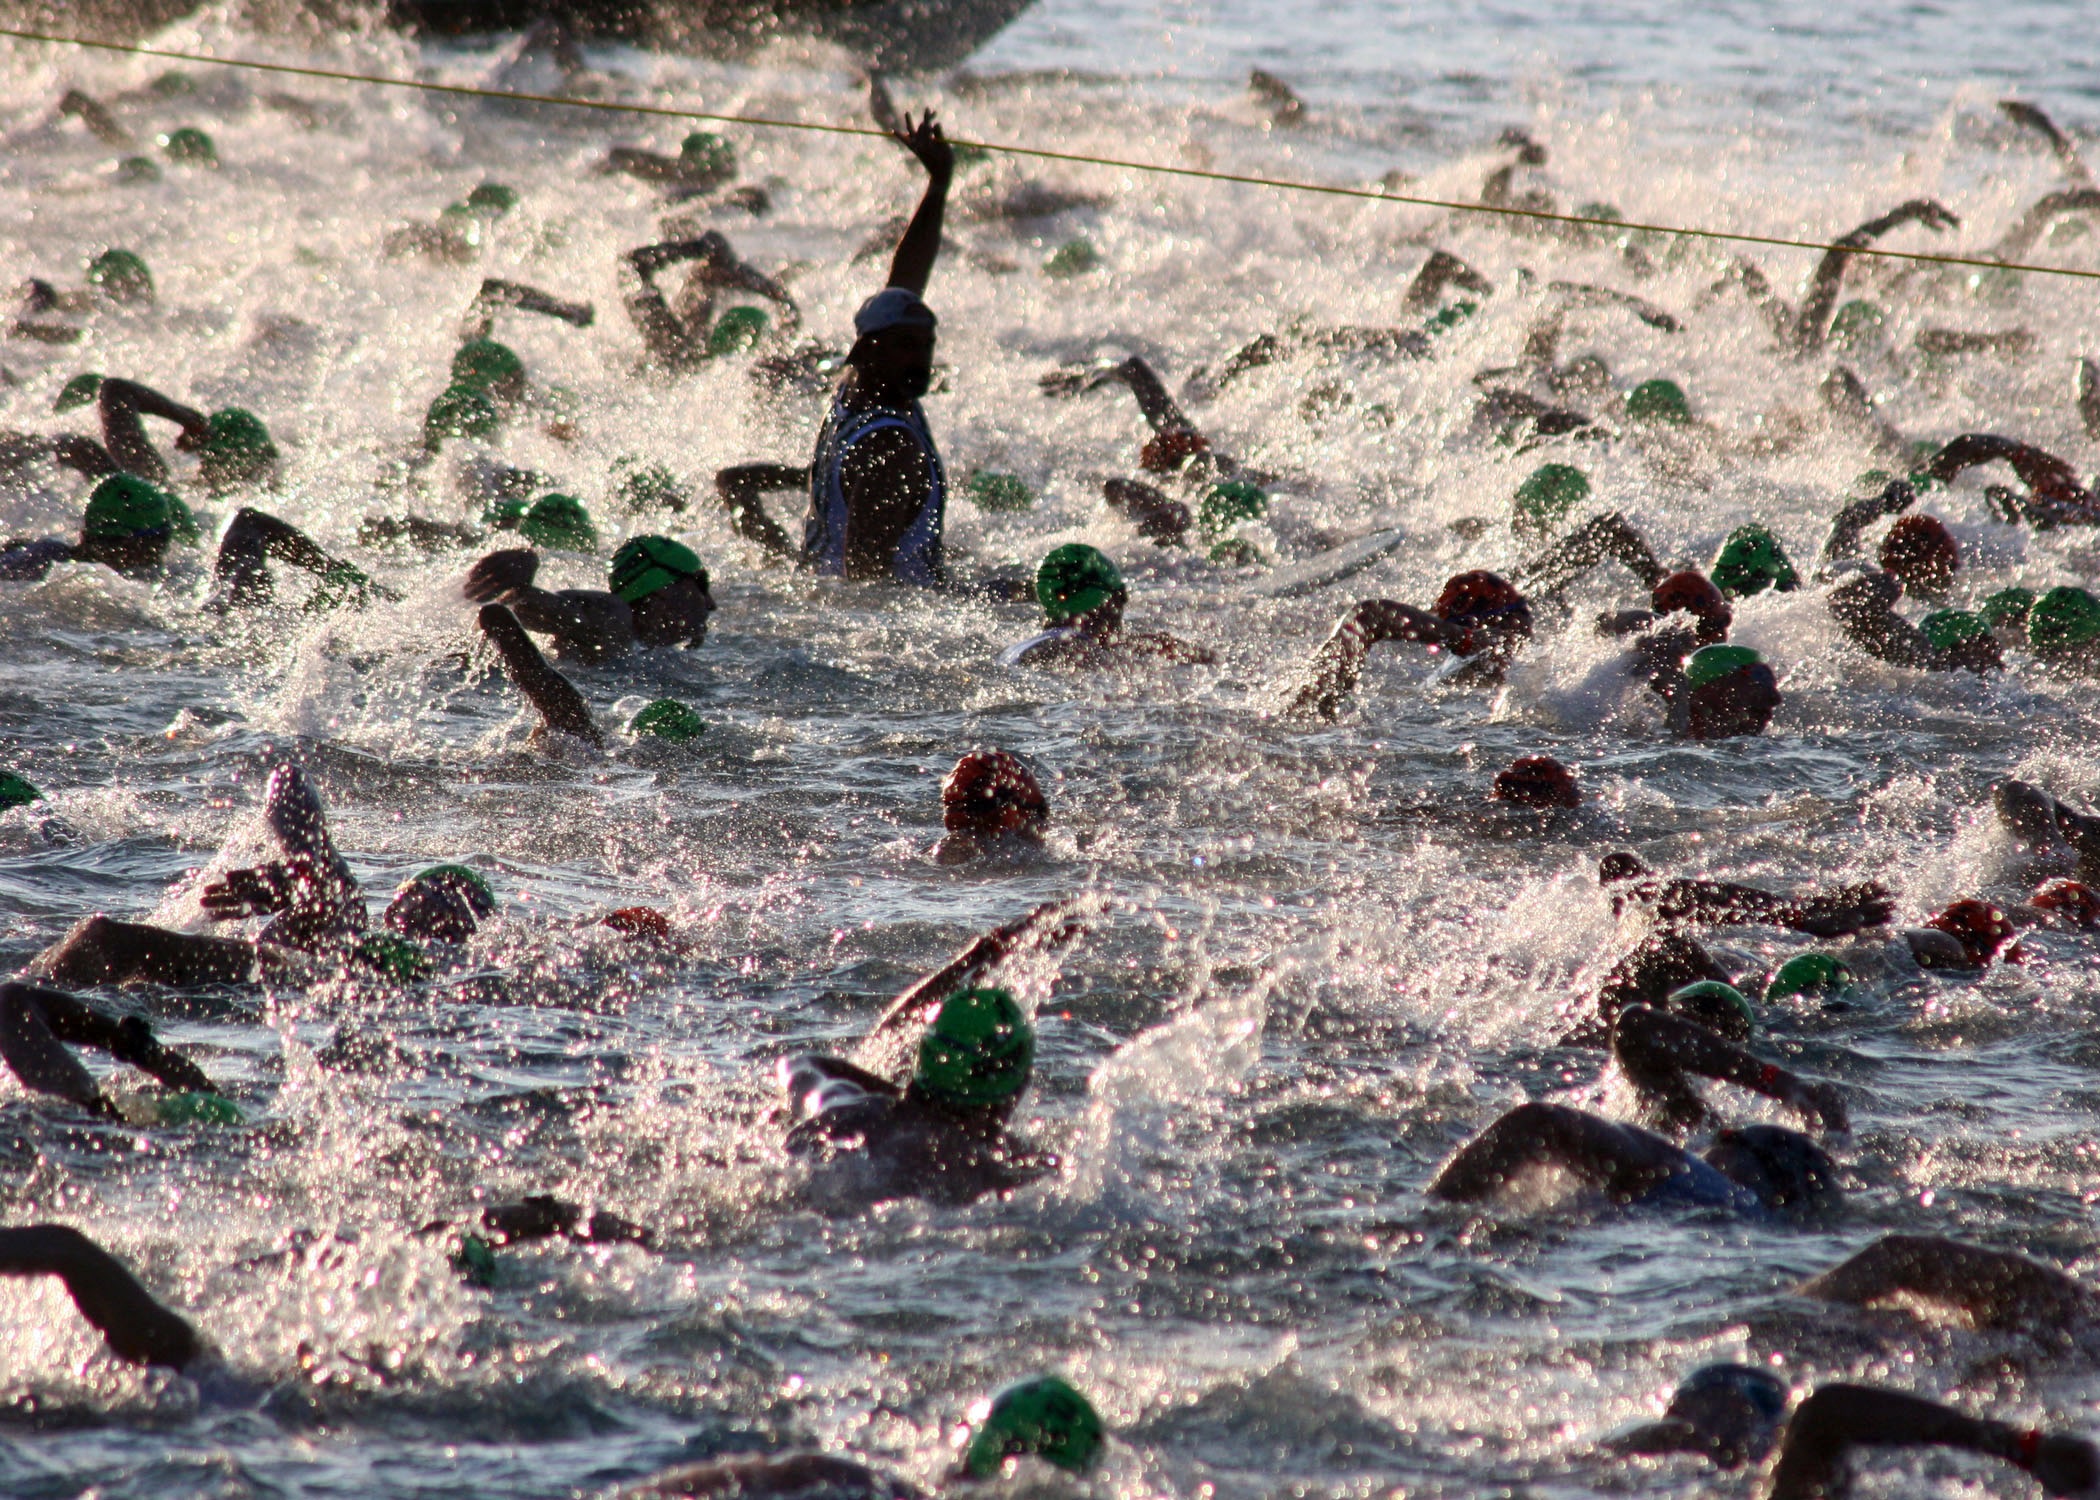
sea, bird, sport, wildlife, fitness, race, competition, duck, iron man, 3, endurance, water bird, athletes, open water, competitors, ironman world championship, triathalon swim, swimming start, triathletes